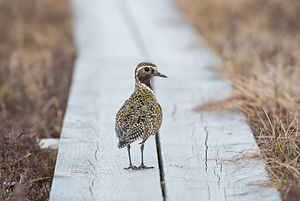
Kakerdaja mose
Kakerdaja raba er en mose i Albu Vald, Järvamaa i Estland. Den ligger Epu-Kakerdi vådområde og er omfattet af Kõrvemaa maastikukaitseala.